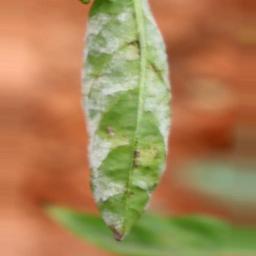
Label: powdery mildew